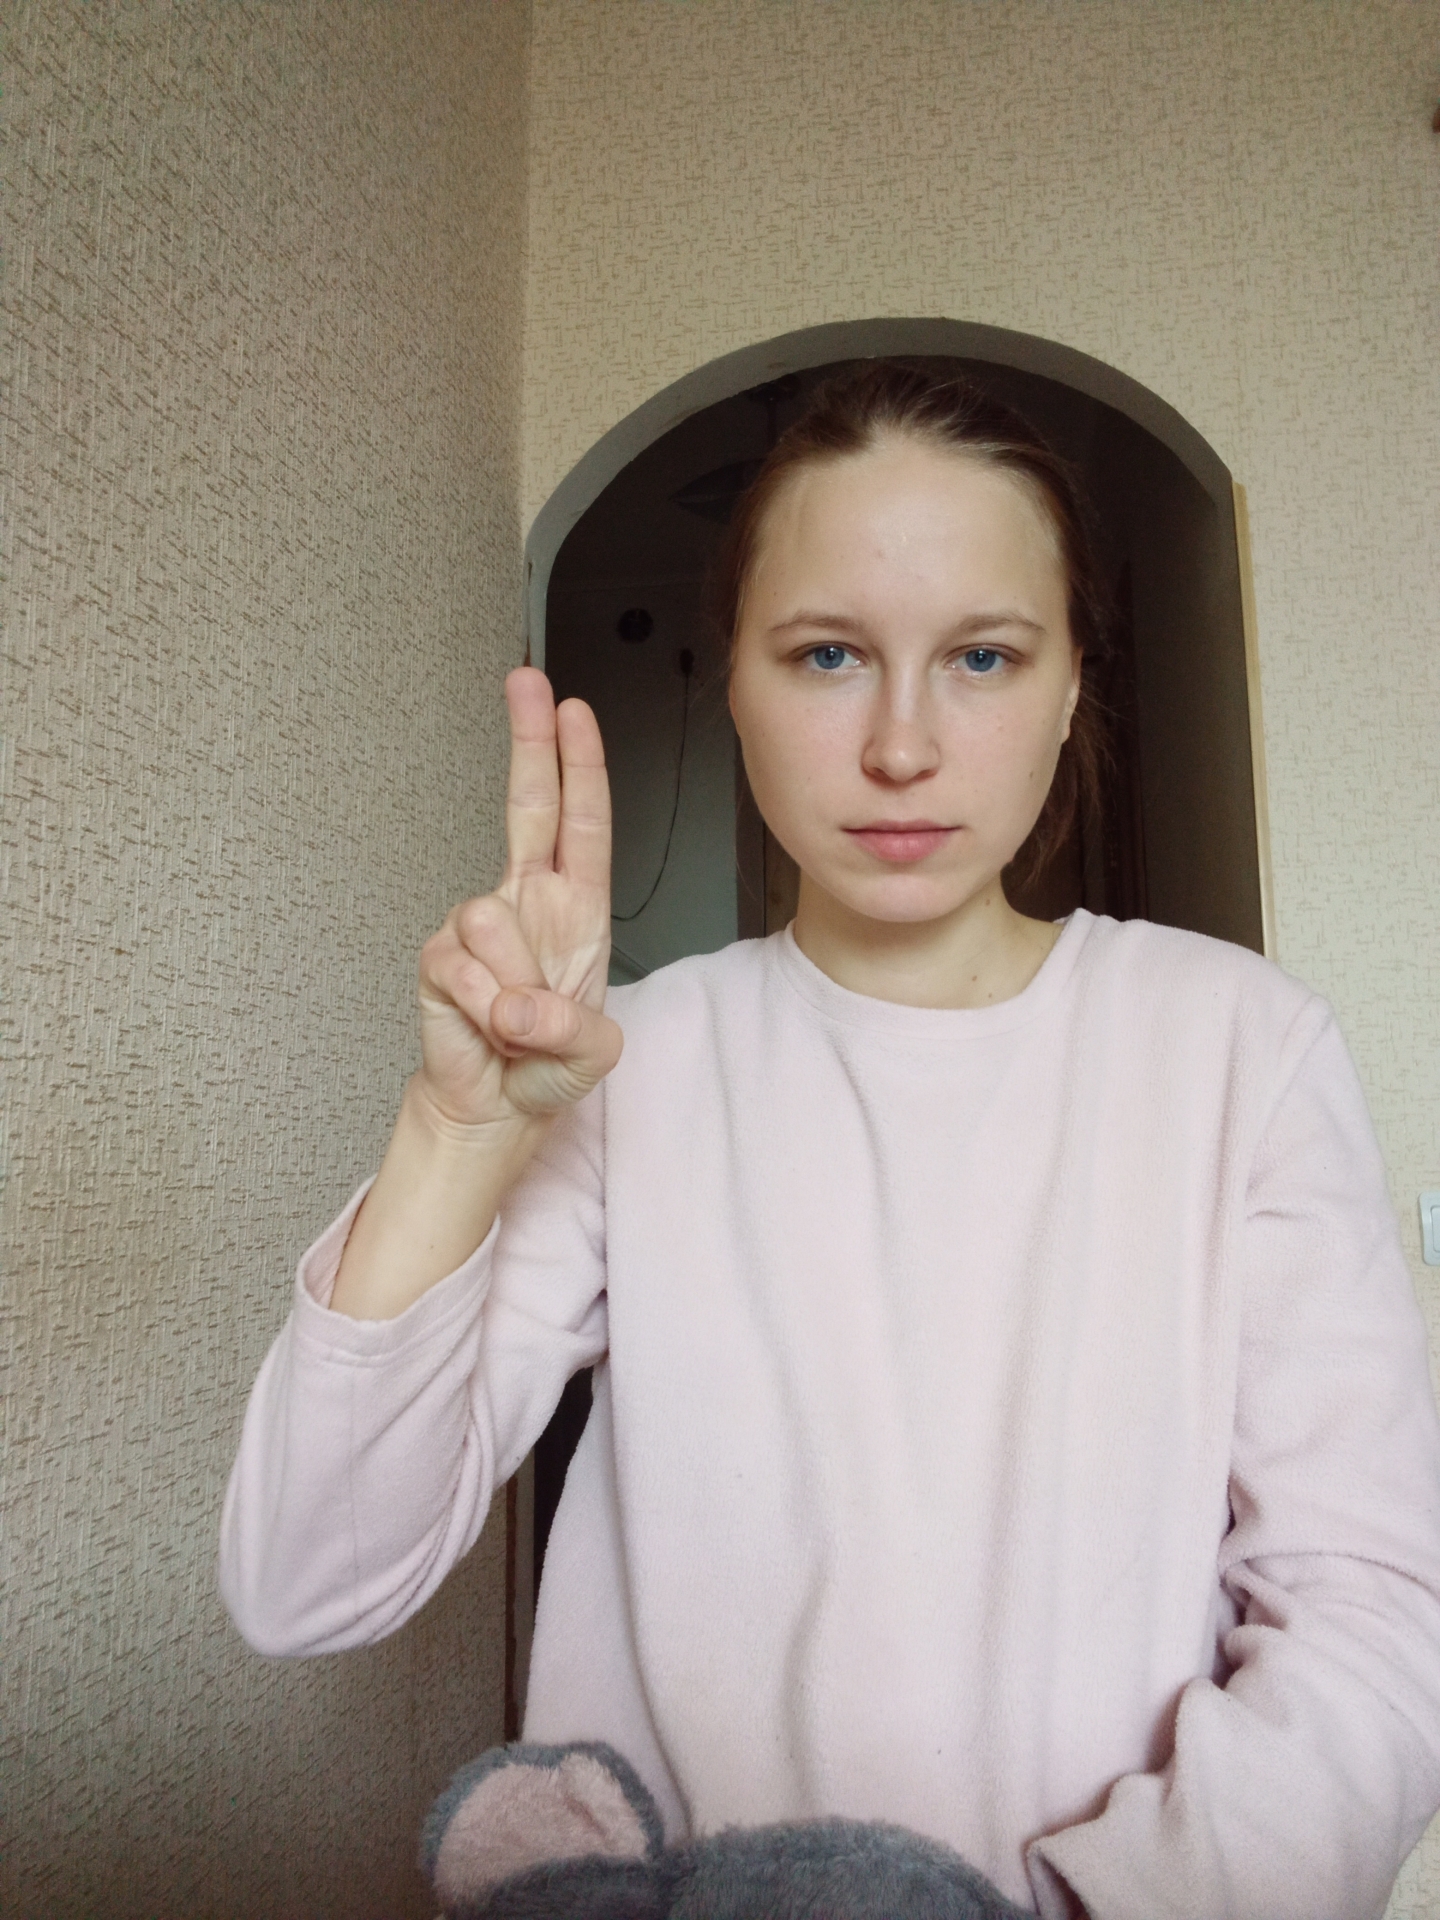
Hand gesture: two_up